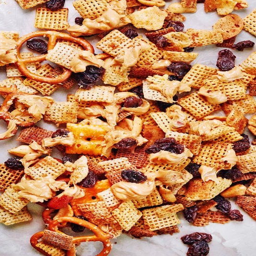
what to eat while watching science fiction tv program .